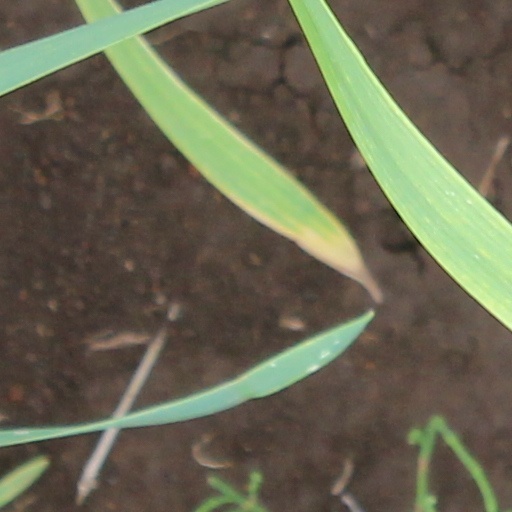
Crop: wheat